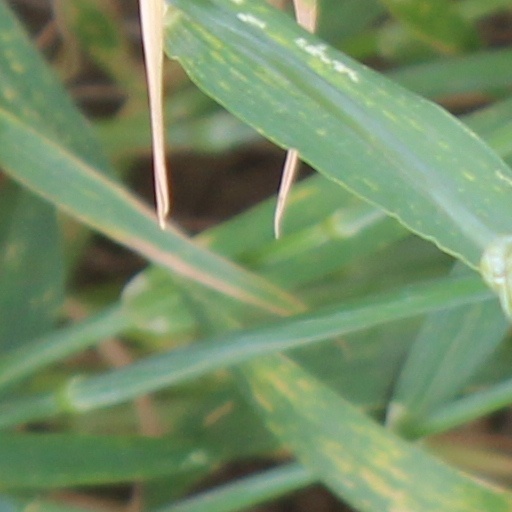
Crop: wheat